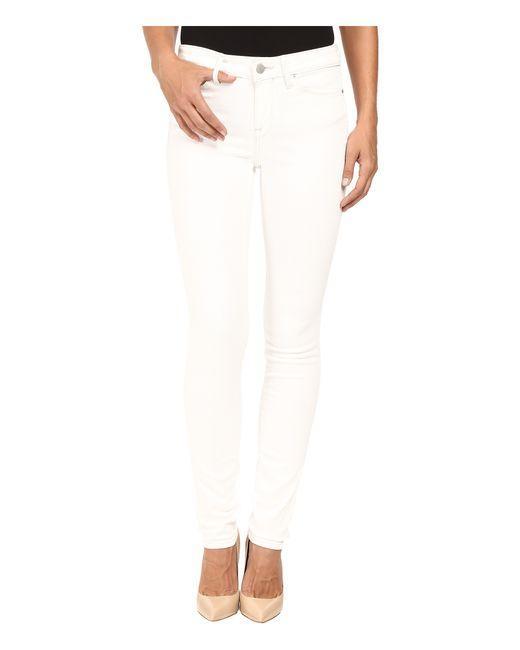
weiße röhrenjeans kleine Größe Frauen